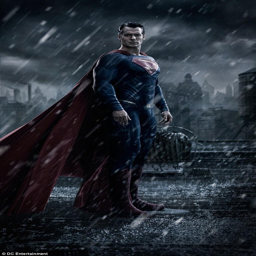
he 's back : the first image of actor in his superhero costume has emerged for film